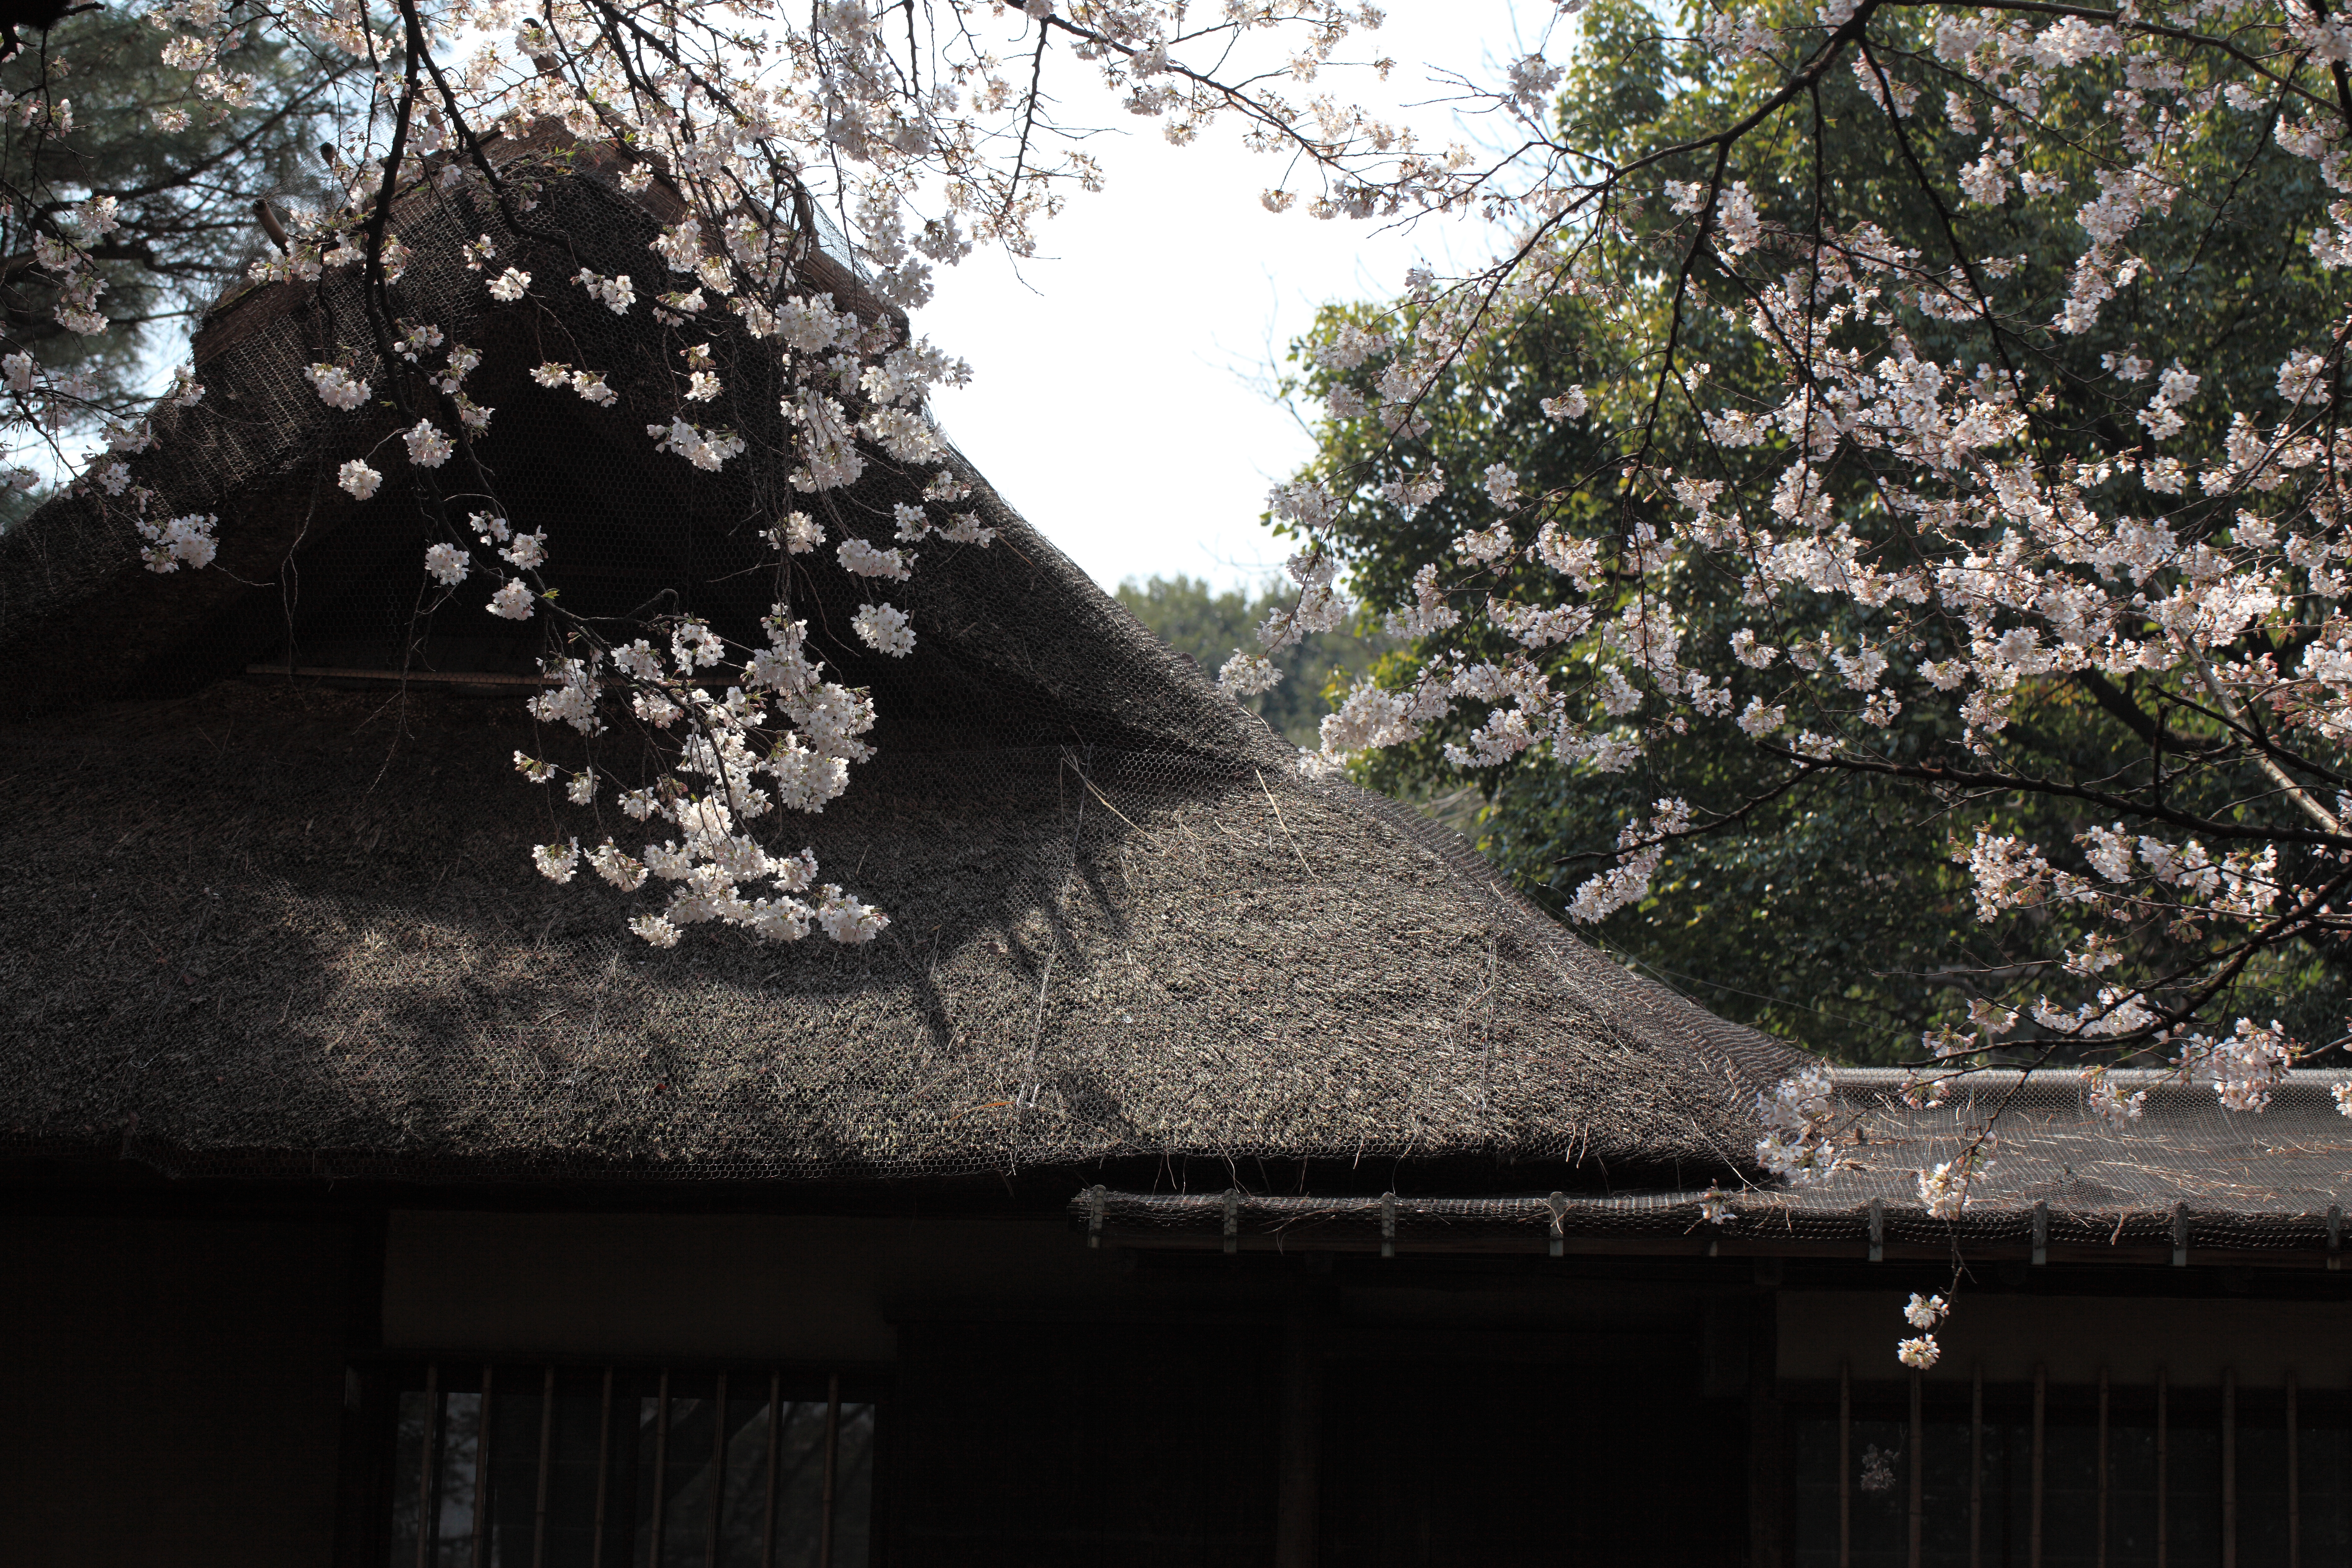
tree, blossom, plant, house, leaf, flower, spring, high, garden, cherry blossom, tokyo, 5d, sakura, hires, markii, hi, res, resolution, cherryblossoms, tokyonationalmuseum, taitoh, woody plant